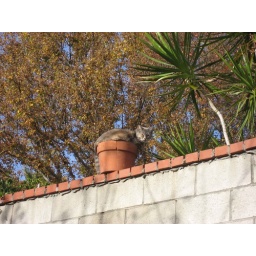
cat in a pot